Sport in Israel

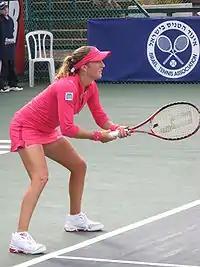
Shahar Pe'er, winner of Israeli tennis championship, 2008

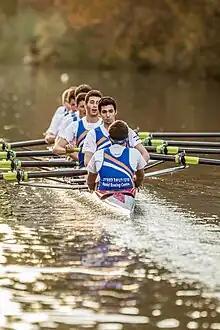
Juniors rowing at the Daniel Rowing Centre

Sport in Israel plays an important role in Israeli culture and is supported by the Ministry of Culture and Sport. The most popular sports in Israel have traditionally been Association football (mainly) and basketball (secondly) – with the first being considered the national sport – in both of which Israeli professional teams have been competitive internationally. Israel is an international center for Jewish sport around the world and since 1932 the Maccabiah Games, an Olympic-style event for Jewish athletes, is held in the country. Despite Israel's location in the Asian continent, the Israeli sports associations in various sports belong to the European associations due to the refusal of many Arab Asian countries to compete with Israeli athletes.